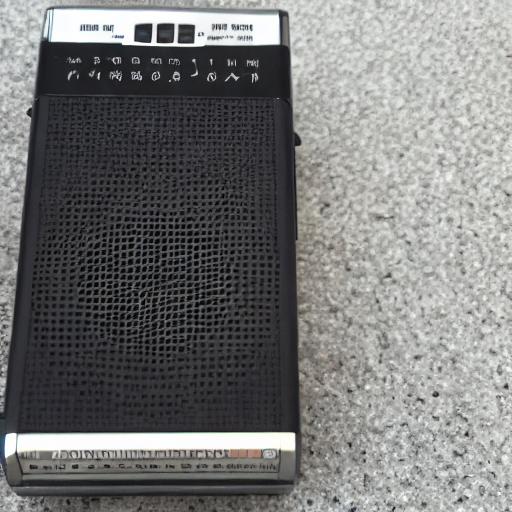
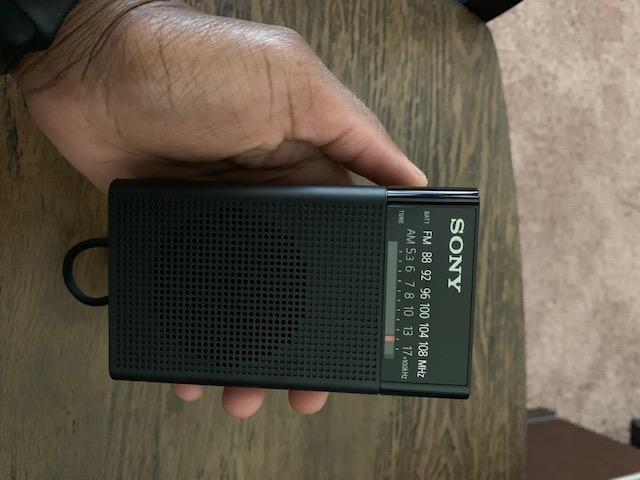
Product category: radio
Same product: no